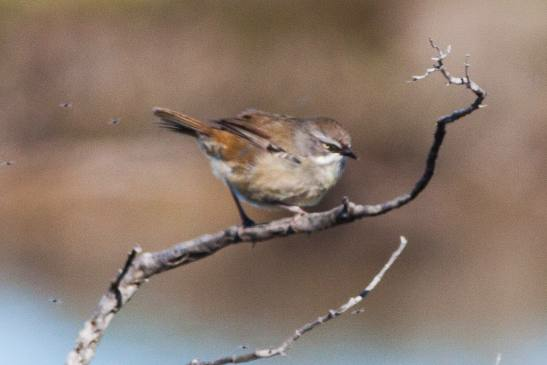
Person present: No